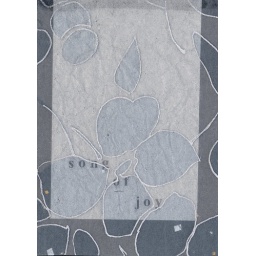
Song of Joy - mylar with silver gel pen layered over silver paper and black paper.